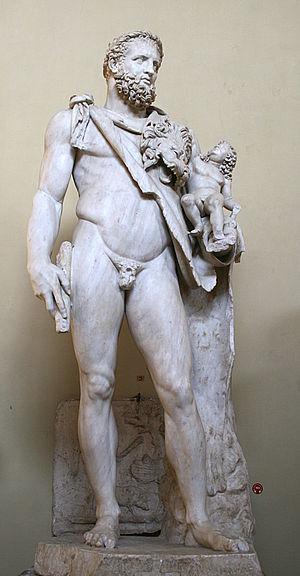
Hercule tenant le petit Télèphe dans ses bras. Copie romaine en marbre d'un original grec du IVe siècle av. J.-C. Provenance